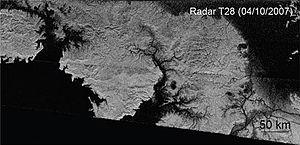
Cassini-Huygens est une mission d'exploration spatiale du système saturnien au moyen d'une sonde spatiale développée par l'agence spatiale américaine, la NASA, avec des participations importantes de l'Agence spatiale européenne et de l'Agence spatiale italienne. Lancé le 15 octobre 1997, l'engin se place en orbite autour de Saturne en 2004. En 2005, l'atterrisseur européen Huygens, après s'être détaché fin 2004 de la sonde mère, se pose à la surface du satellite Titan et peut transmettre des informations collectées durant la descente et après son atterrissage. L'orbiteur Cassini ensuite tourne autour de Saturne et poursuit l'étude scientifique de la planète géante gazeuse, en profitant de ses passages à faible distance de ses satellites pour collecter des données détaillées sur ceux-ci. La mission, d'une durée initialement prévue de quatre ans, est prolongée à deux reprises : de 2008 à 2010 par la mission équinoxe, puis de 2010 à 2017 par la mission solstice. Afin de protéger les lunes de la planète, la sonde spatiale finit son voyage en plongeant dans l'atmosphère de Saturne le 15 septembre 2017.